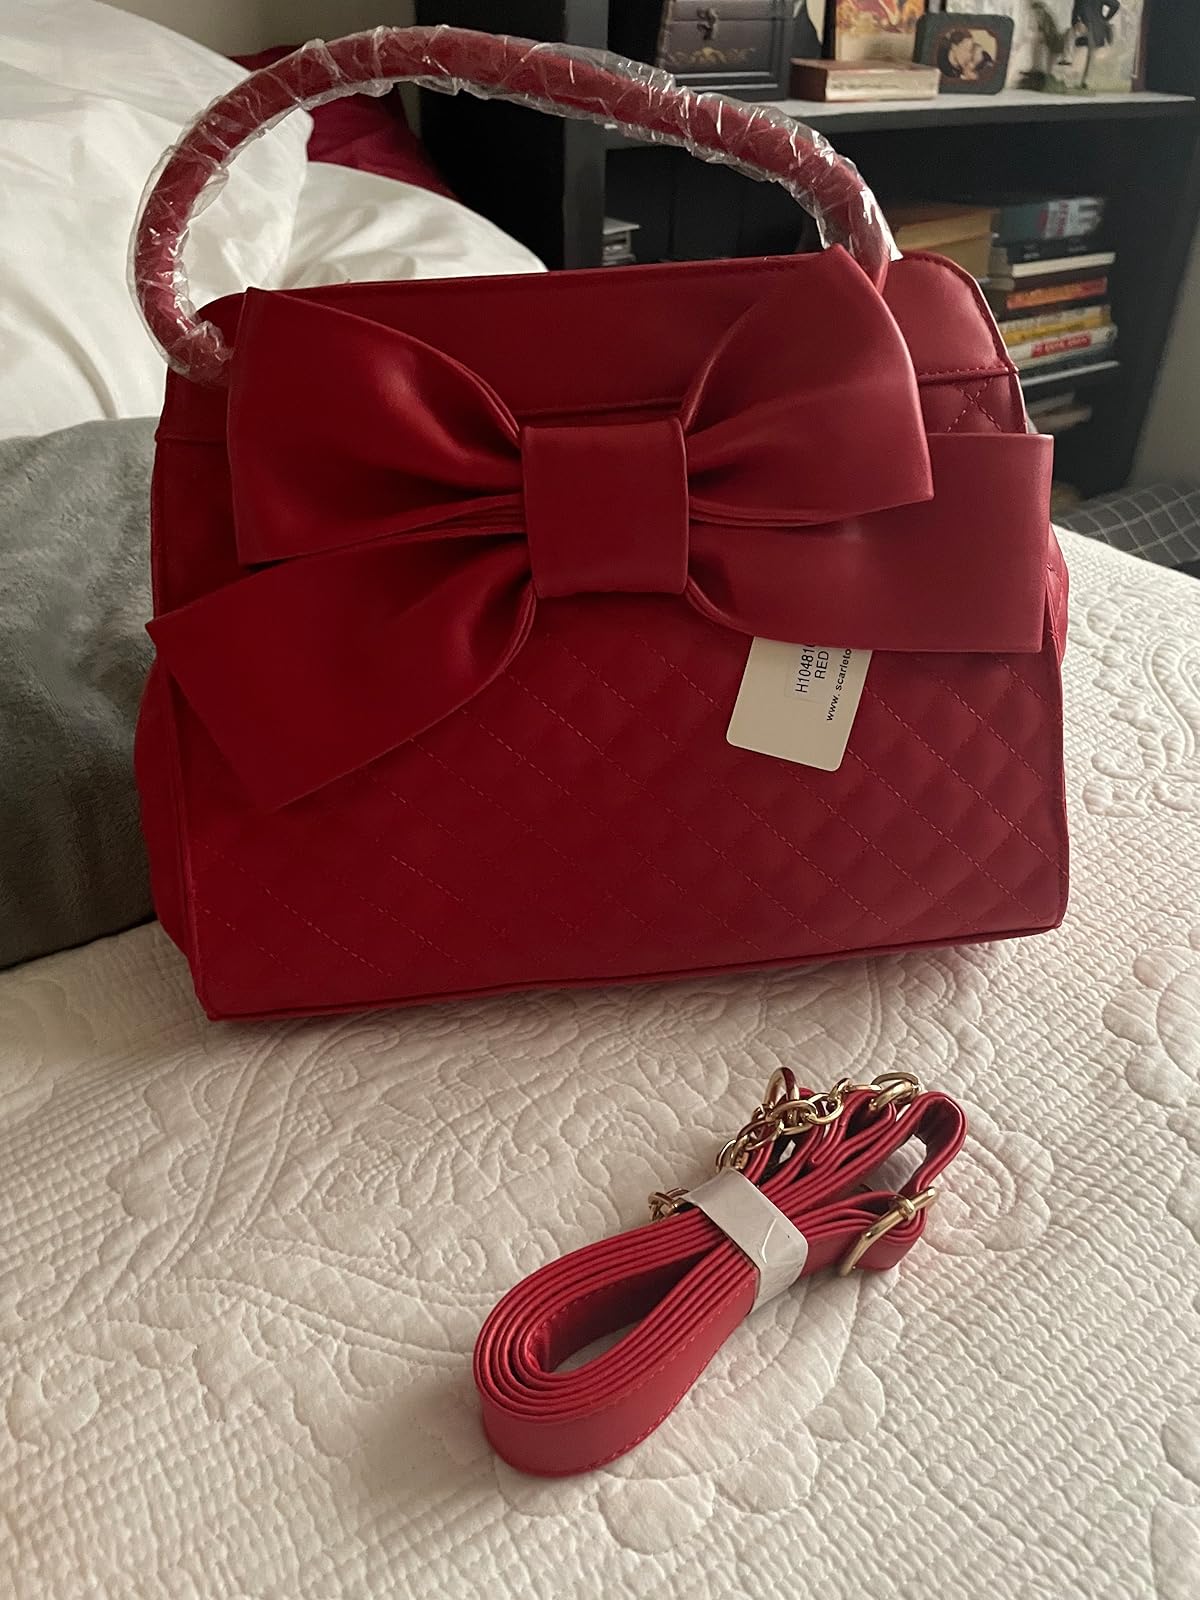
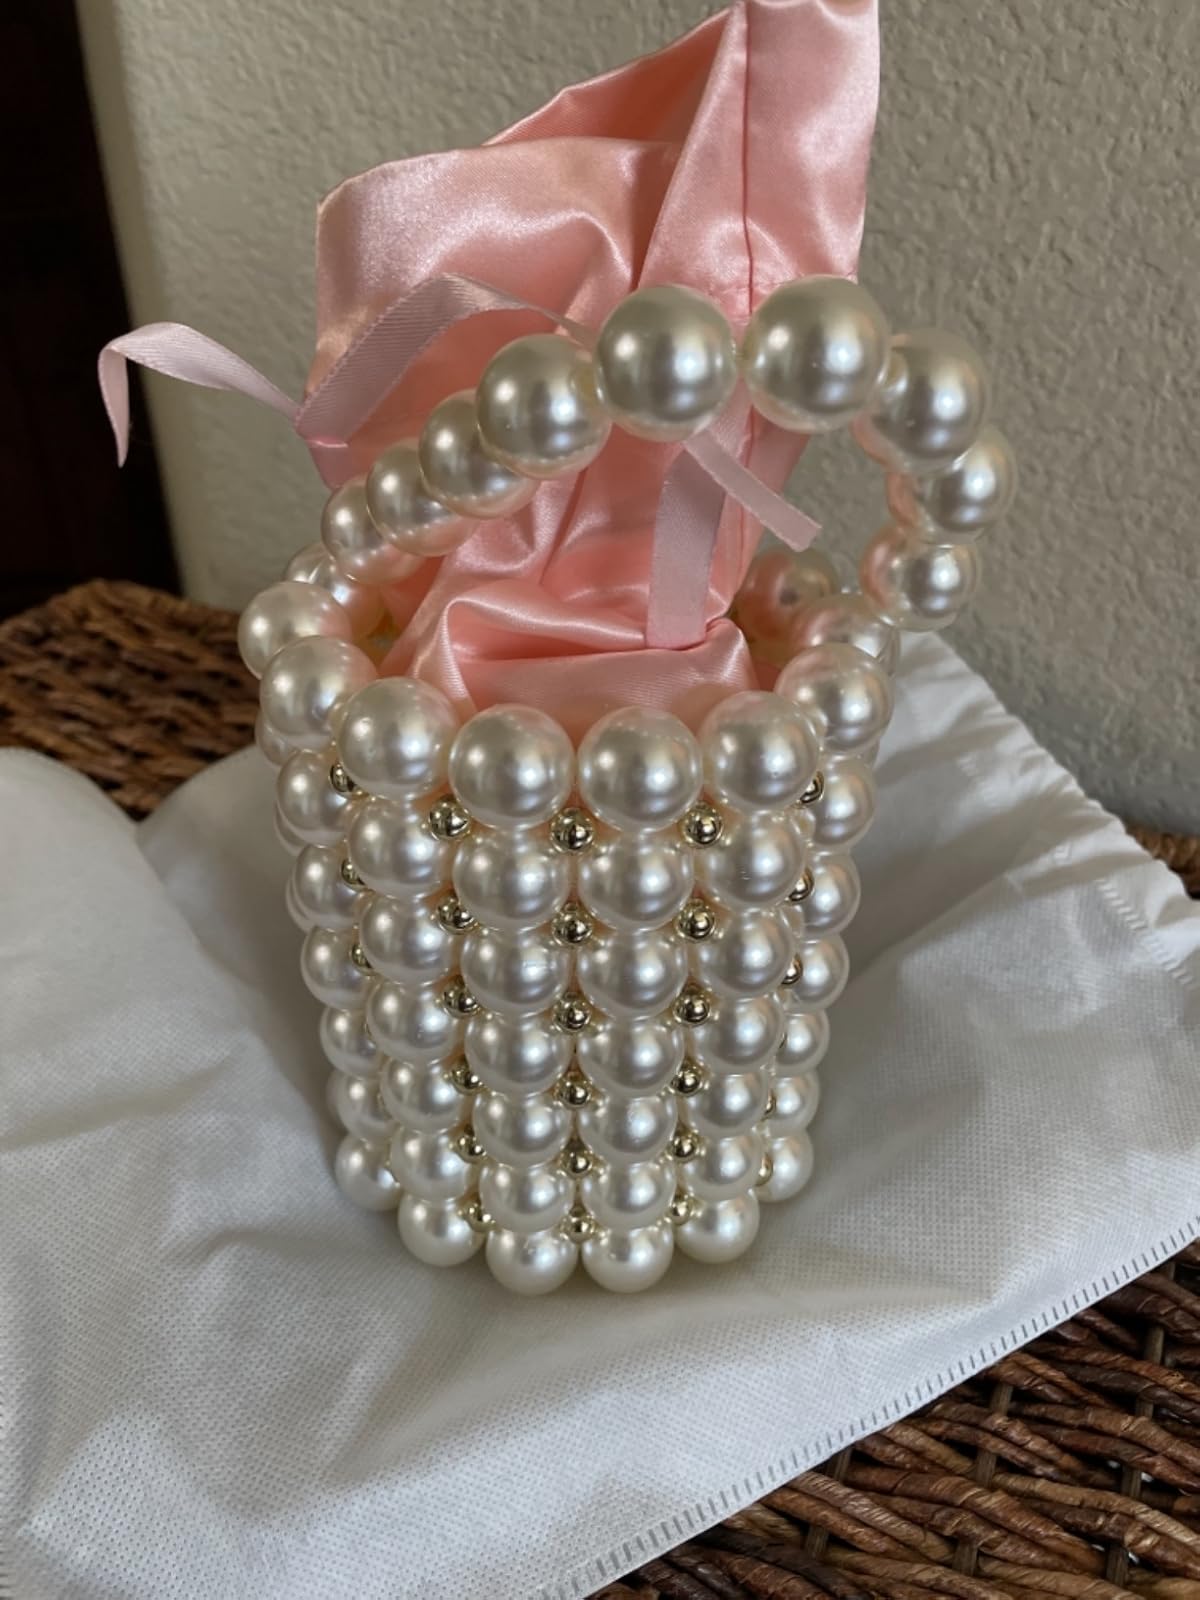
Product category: accessories_handbag
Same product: no